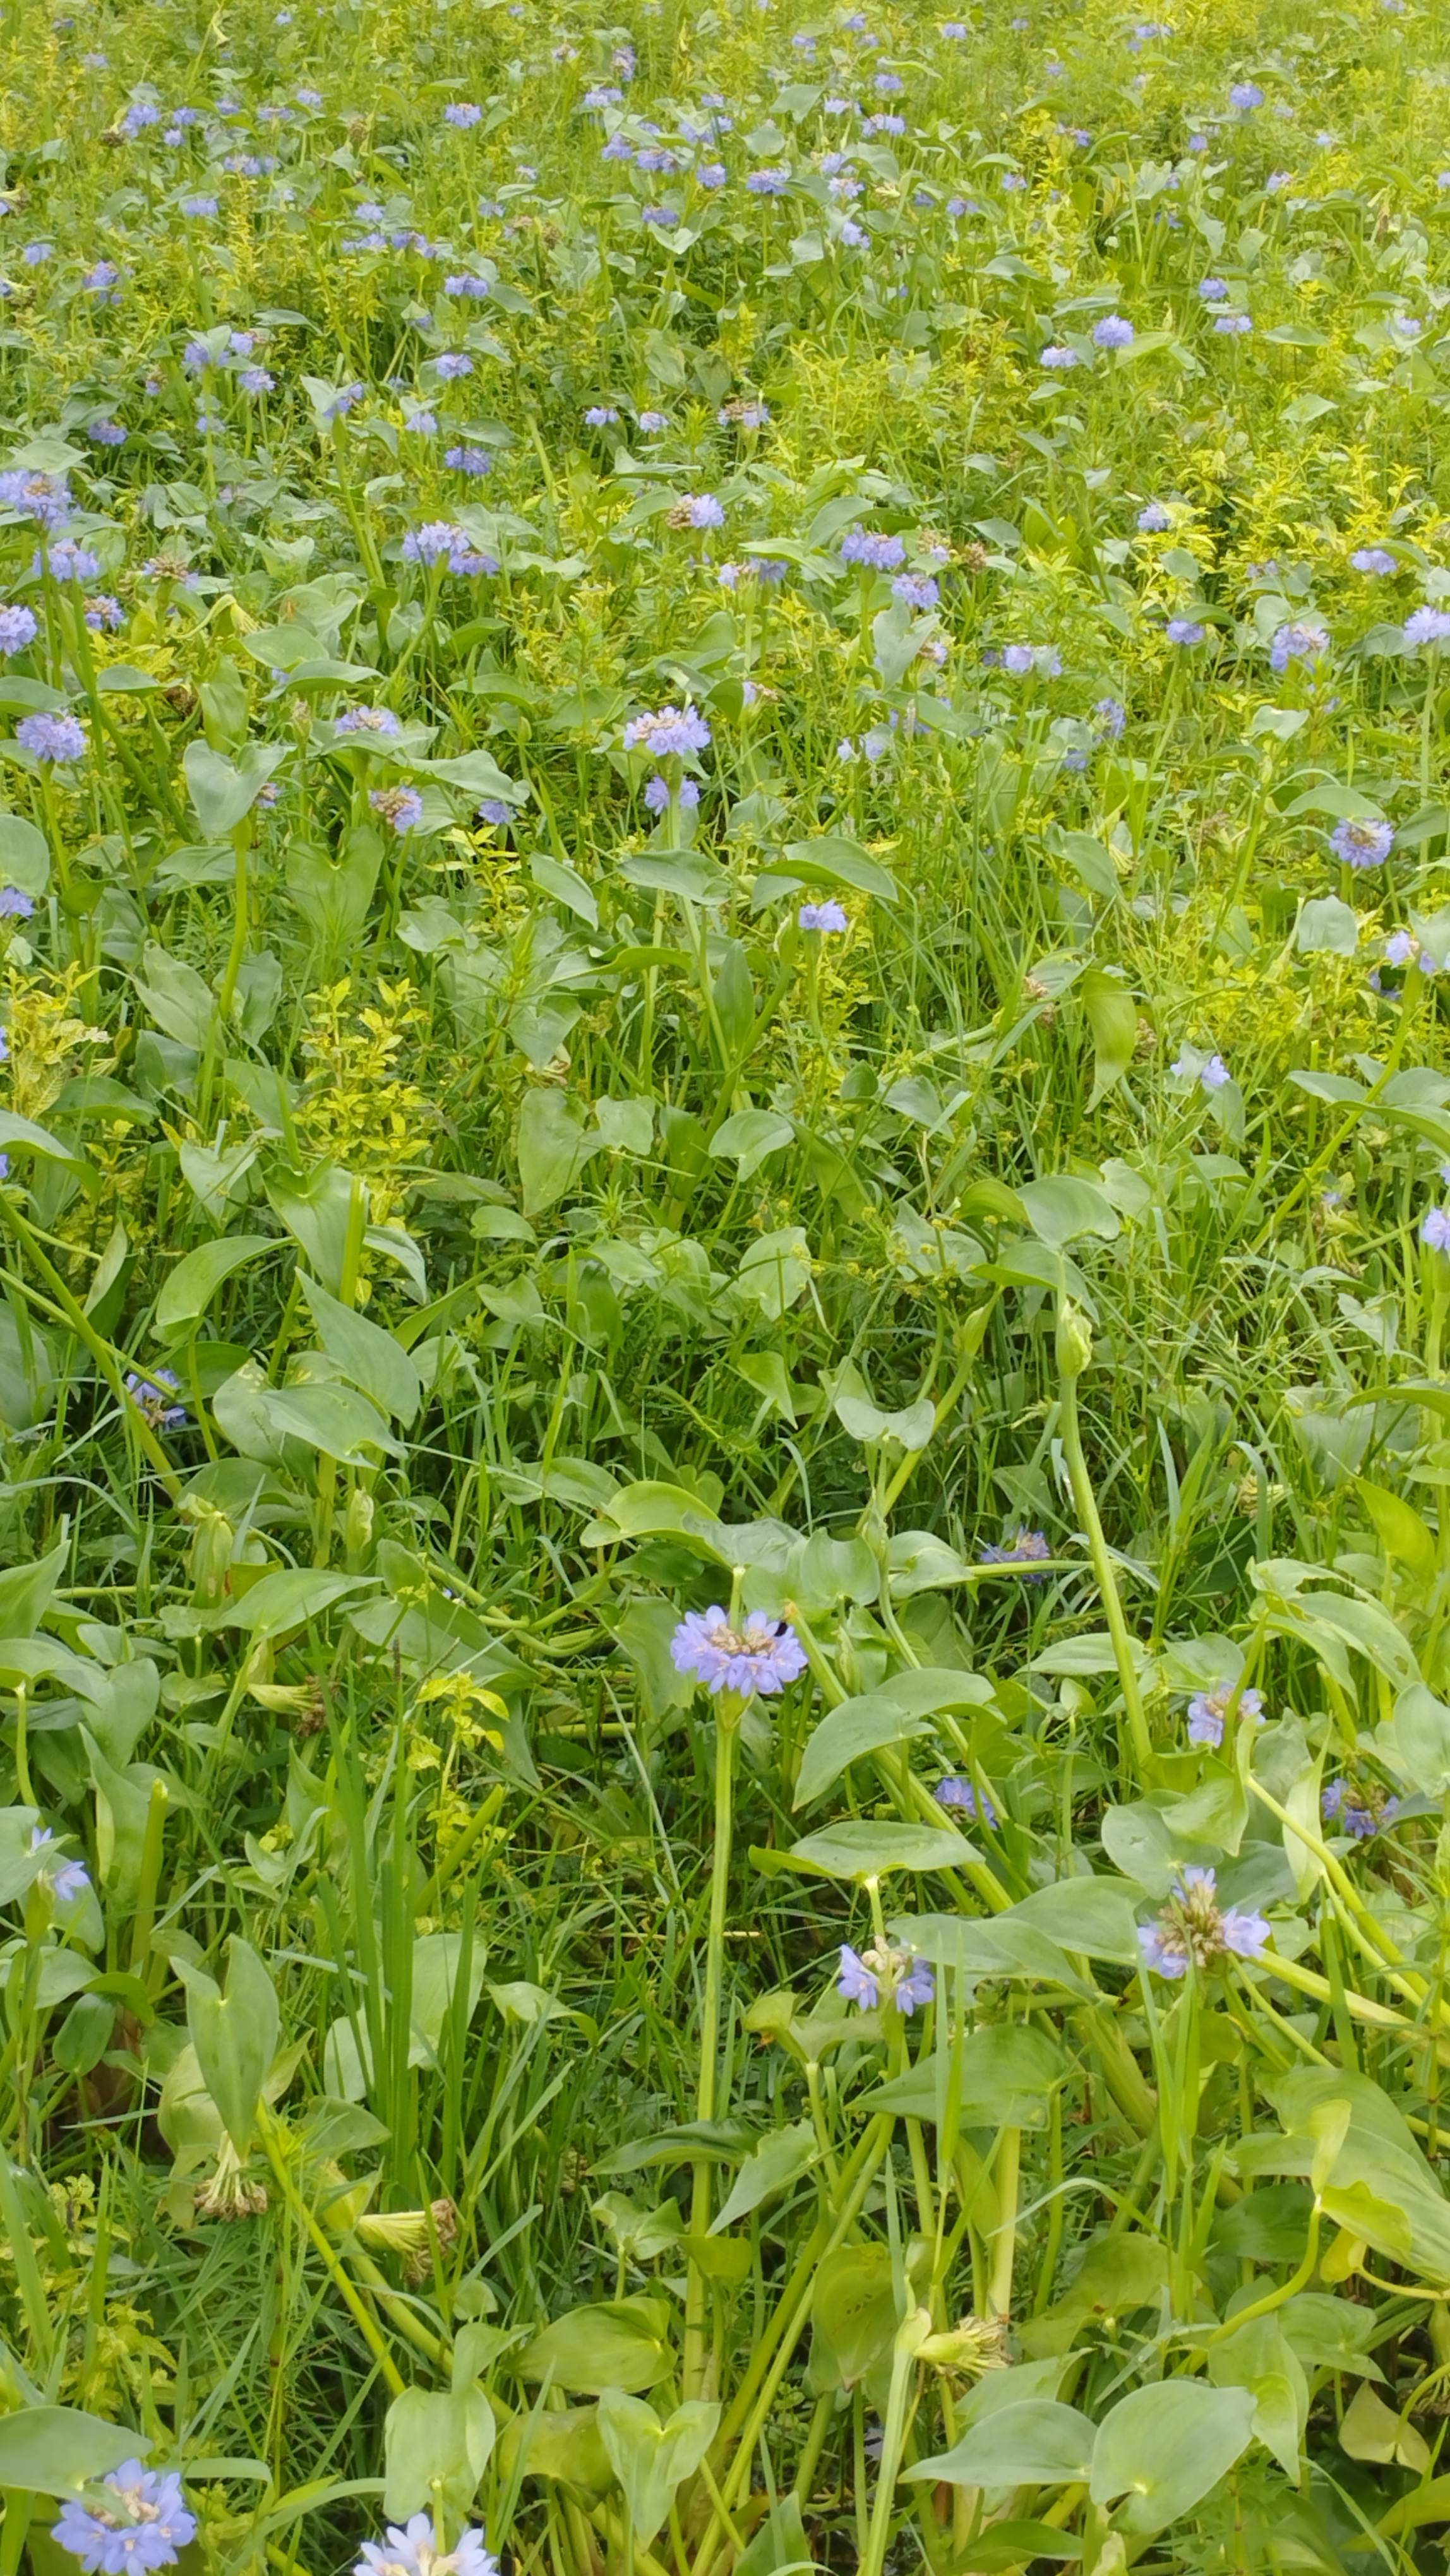
Species: Heartleaf False Pickerelweed (Monochoria korsakowii)